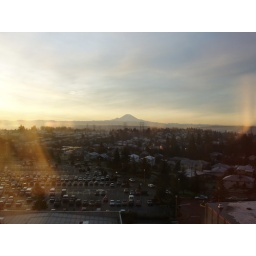
Mount Rainier from my office window in Seattle